Maximum Overdrive

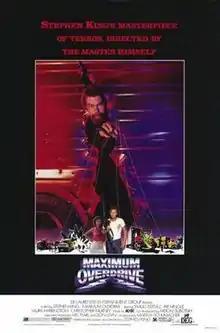
Theatrical release poster

Maximum Overdrive is a 1986 American horror film written and directed by Stephen King, in his only directorial effort. The film stars Emilio Estevez, Pat Hingle, Laura Harrington, John Short, Yeardley Smith and Christopher Murney. The screenplay was inspired by and loosely based on King's short story "Trucks", which was included in the author's first collection of short stories, "Night Shift", and follows the events after all machines (including trucks, radios, arcade games, vending machines, etc.) become sentient when Earth crosses the tail of a comet, initiating a worldwide killing spree.